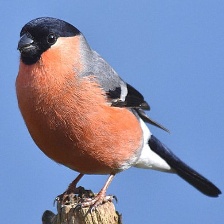
Species: EURASIAN BULLFINCH
Scientific name: PYRRHULA PYRRHULA